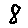
Label: 8